Carlos Reichenbach

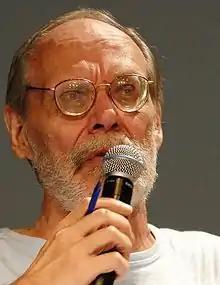
Reichenbach in March 2009 at a press conference in Rio de Janeiro

Reichenbach was born in Porto Alegre to Luise Reichenbach (née Tinger) and Carlos Reichenbach. Reichenbach was one year of age when he came to live in São Paulo. He studied in the School of Cinema São Luiz, where he was a student of Luis Sérgio Person. With João Callegaro and Antonio Lima he made his first feature-length films – the film episodes of "As Libertinas" (1968) and "Audácia, a fúria dos desejos" (1969).